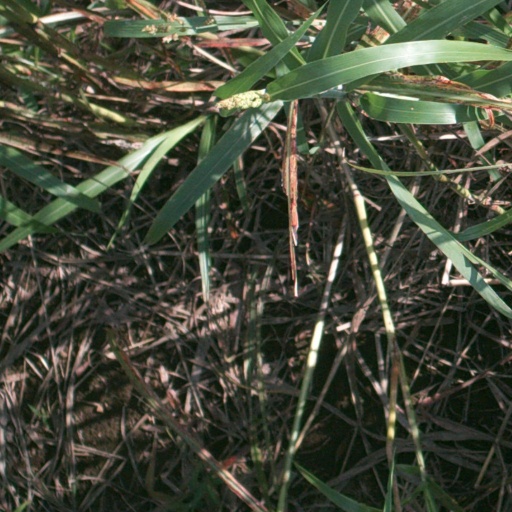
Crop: sorghum